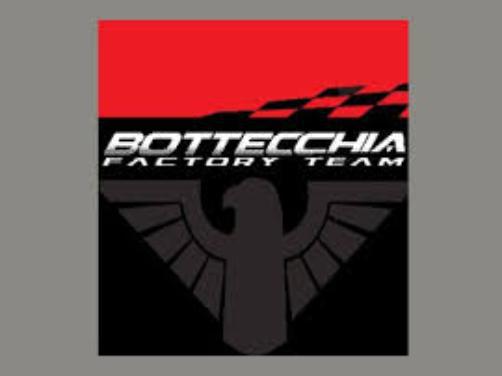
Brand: bottecchia
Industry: Transportation